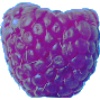
Label: Raspberry 1